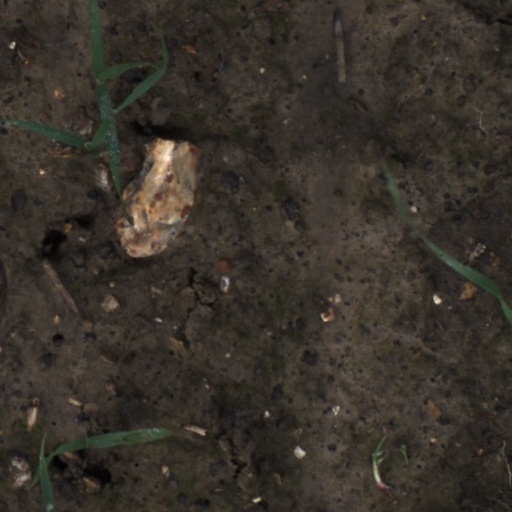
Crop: wheat